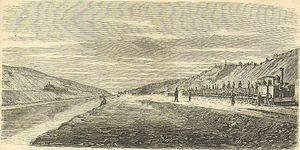
Le canal de Suez, en arabe قناة السويس, qanāt as-suwēs, est un canal situé en Égypte, long de 193,3 km, large de 280 à 345 m et profond de 22,5 m, qui relie, via trois lacs naturels, la ville portuaire de Port-Saïd en mer Méditerranée et la ville de Suez dans le golfe de Suez, permettant ainsi de relier les deux mers.
24 mars :
28 août-2 septembre : une tempête magnétique solaire de grande puissance atteint la Terre.
L'histoire économique de la France s'écrit à partir de 476, lors de la « chute de l'Empire romain ».
Sont listés dans cette chronologie des faits économiques des évènements importants de l'histoire économique.